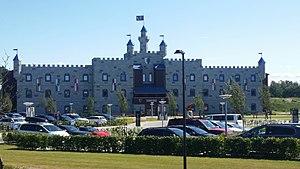
Hôtel du parc d’attraction Legoland Billund
Legoland Billund est un parc d'attractions Legoland situé à Billund au Danemark, ouvert le 7 juin 1968. Il compte plus de 50 millions de visiteurs depuis son ouverture.